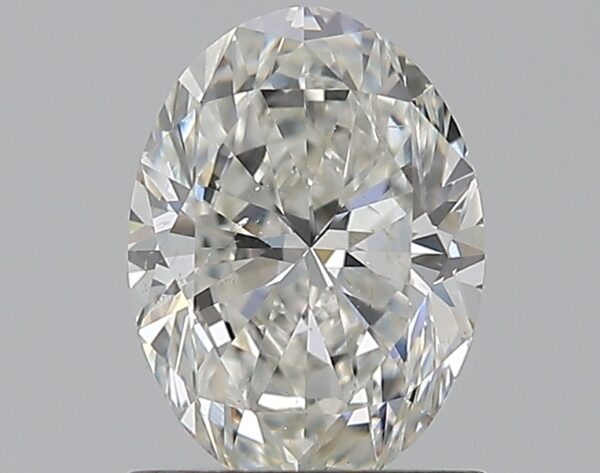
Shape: oval
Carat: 0.9
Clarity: VS2
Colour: G
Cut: EX
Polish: EX
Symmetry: VG
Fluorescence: N
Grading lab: GIA
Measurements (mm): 7.33 x 5.41 x 3.41